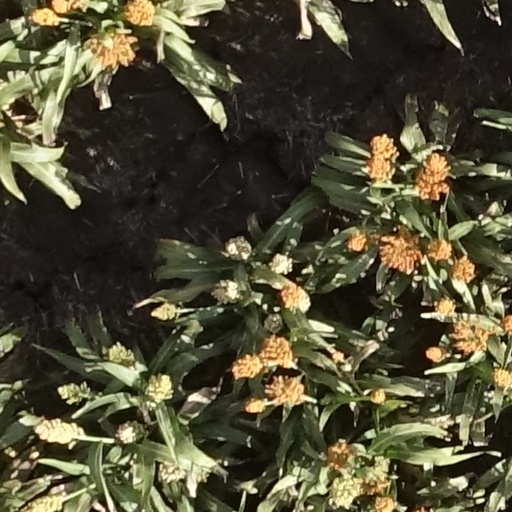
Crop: sorghum